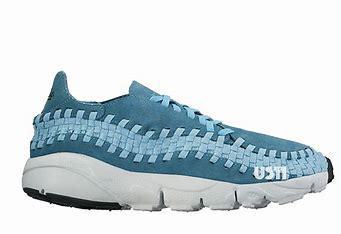
Brand: Nike
Model: Air Footscape Woven